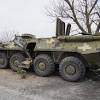
Label: BTR